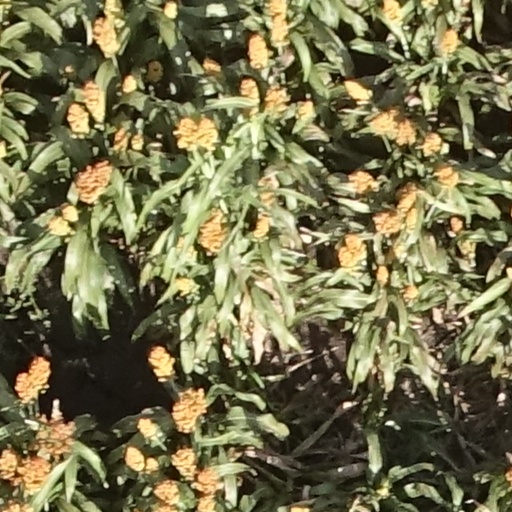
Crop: sorghum